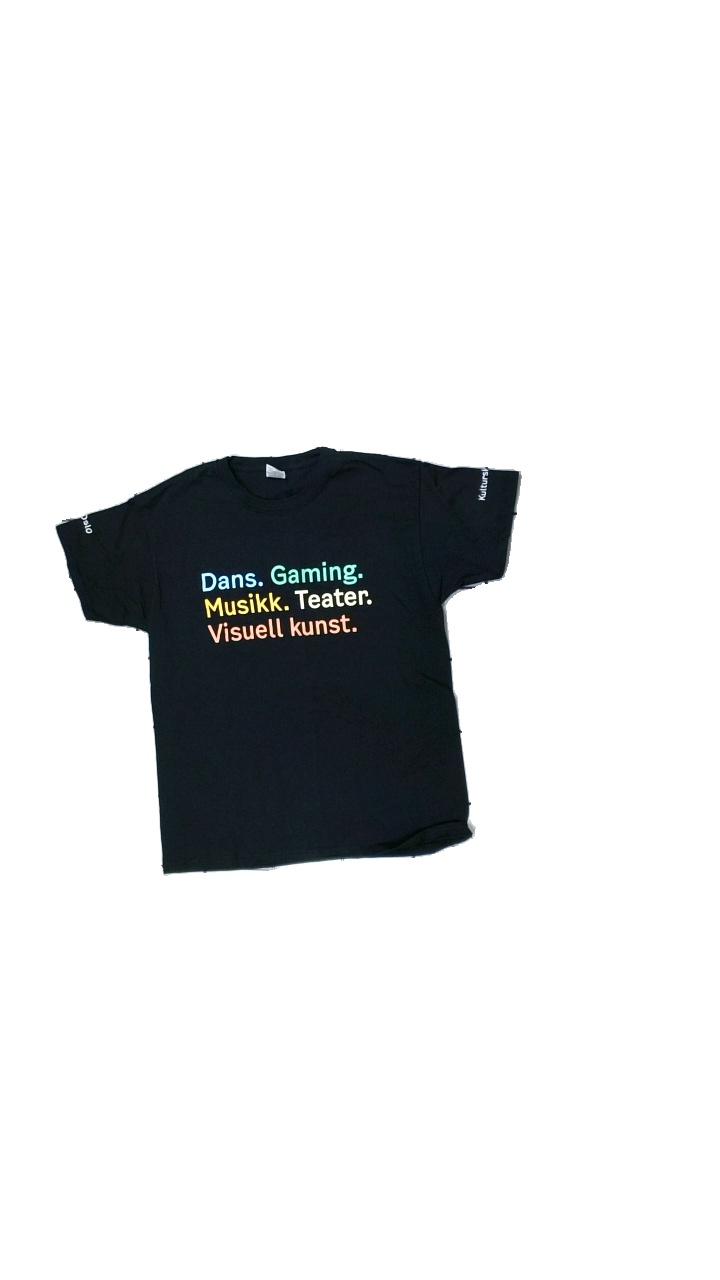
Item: T-shirt (Unisex)
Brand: Fruit Of Tle Loom
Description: black t-shirt with print
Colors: Black, Blue, Red, Multicolor
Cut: Regular, C-collar
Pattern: Other
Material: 100% Cotton
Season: All
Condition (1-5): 5
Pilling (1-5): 5
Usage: Reuse
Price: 50-100